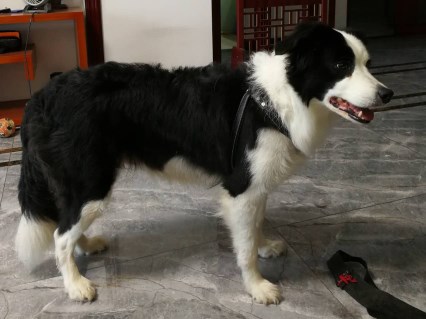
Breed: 2594-n000109-Border_collie